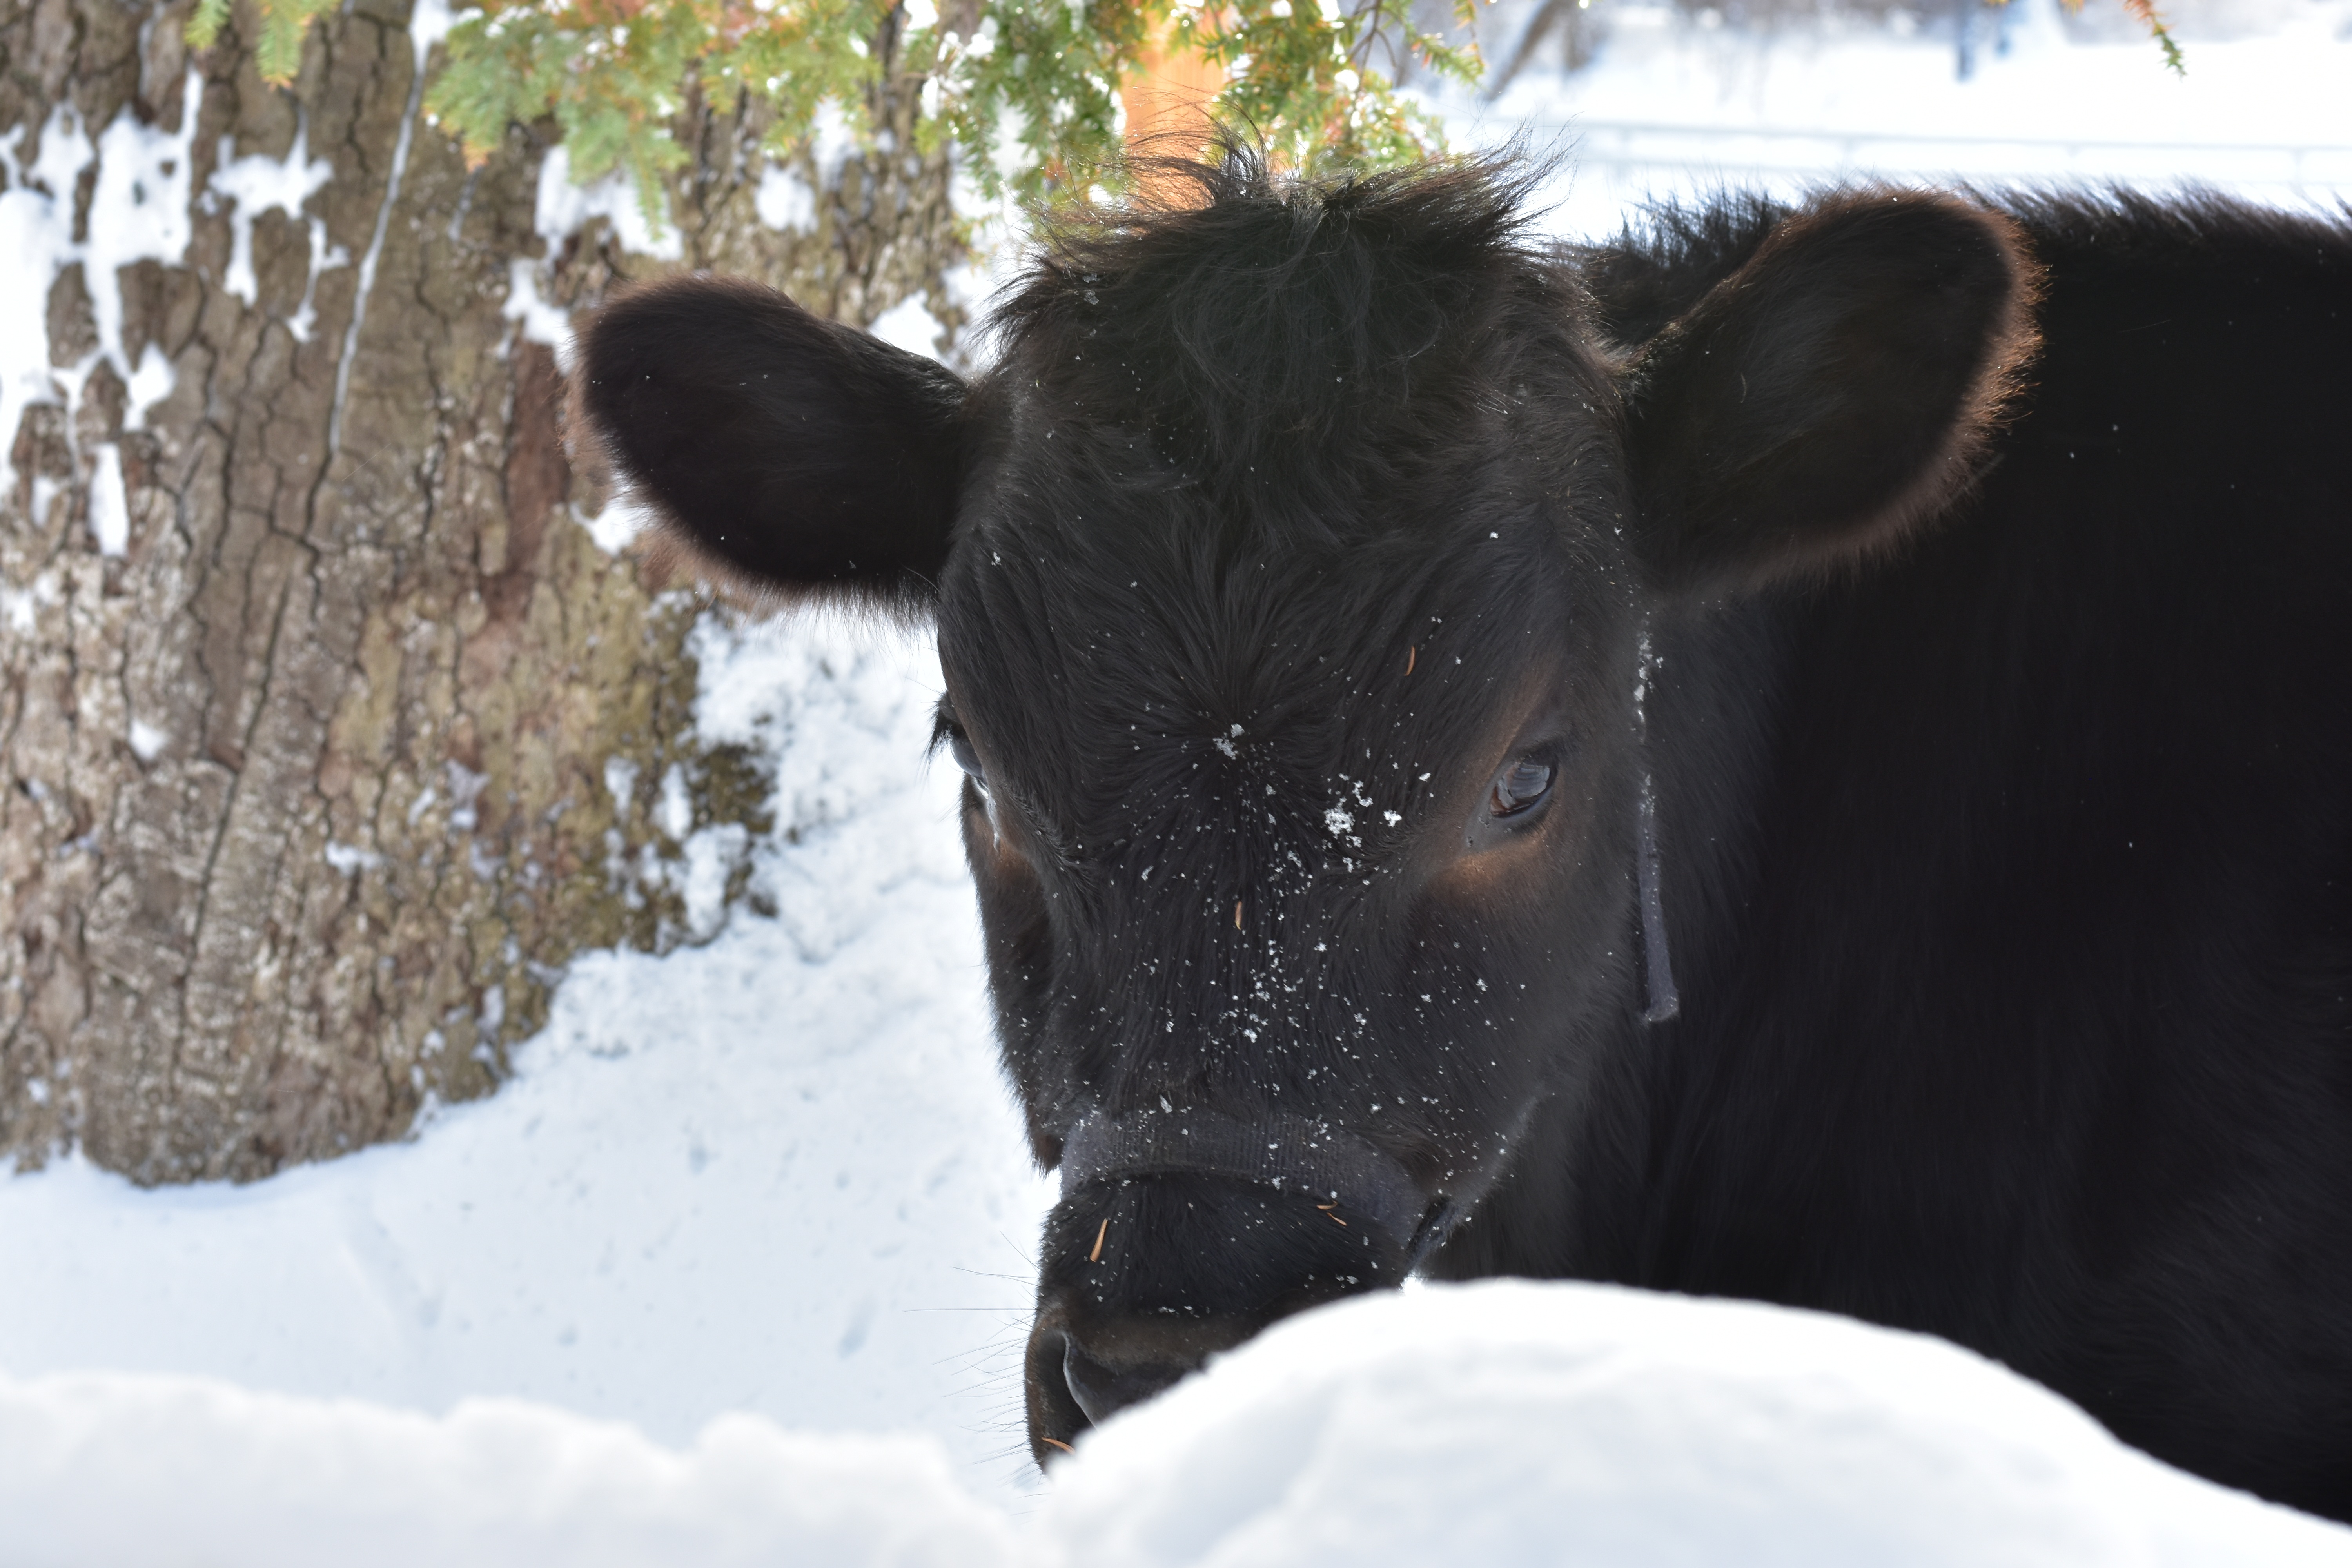
cow, winter, snow, farm, outdoor, countryside, field, dairy, cattle, farming